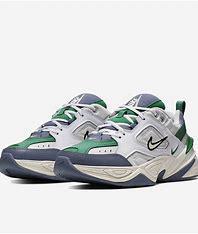
Brand: Nike
Model: M2K Tekno